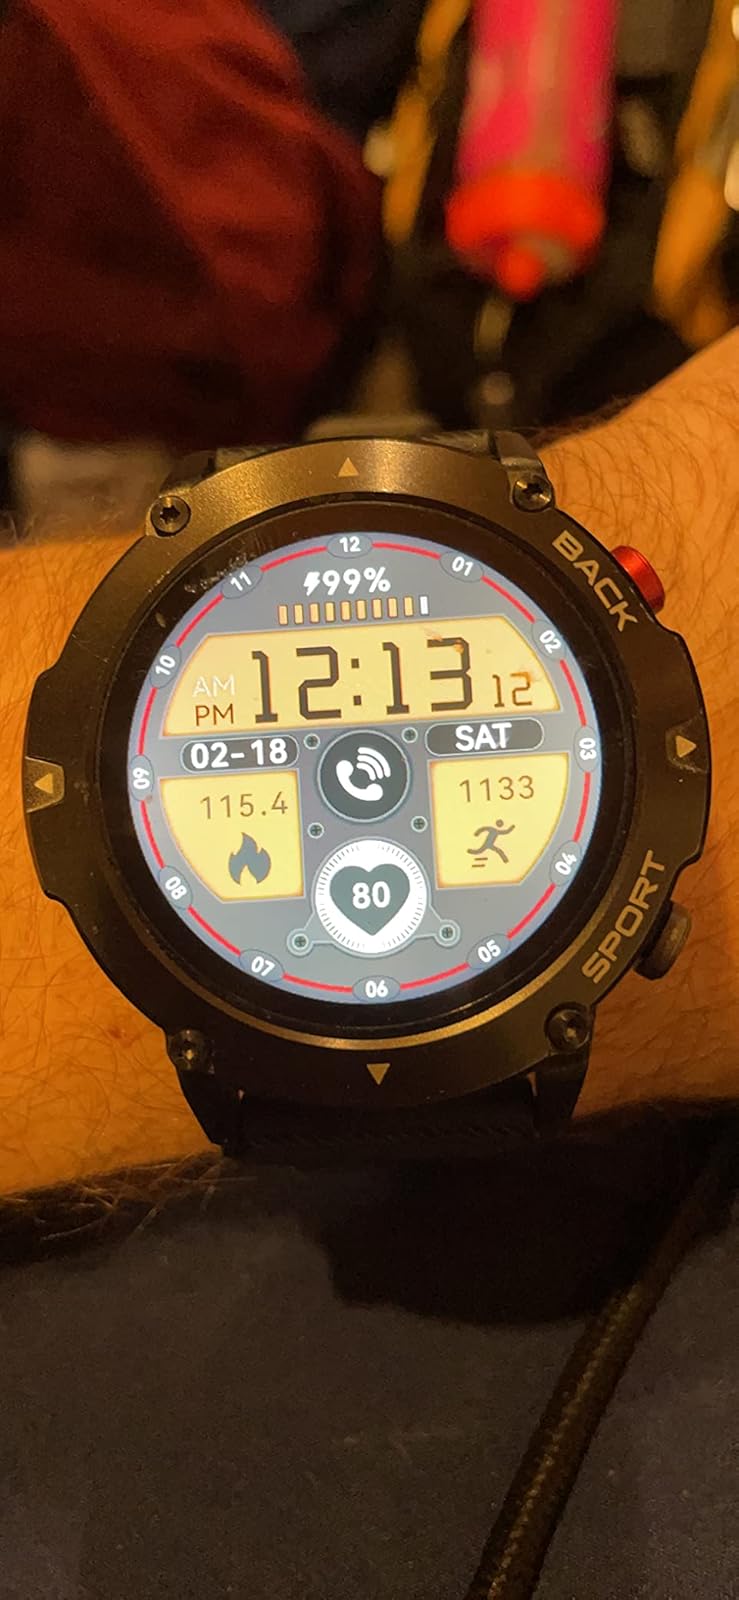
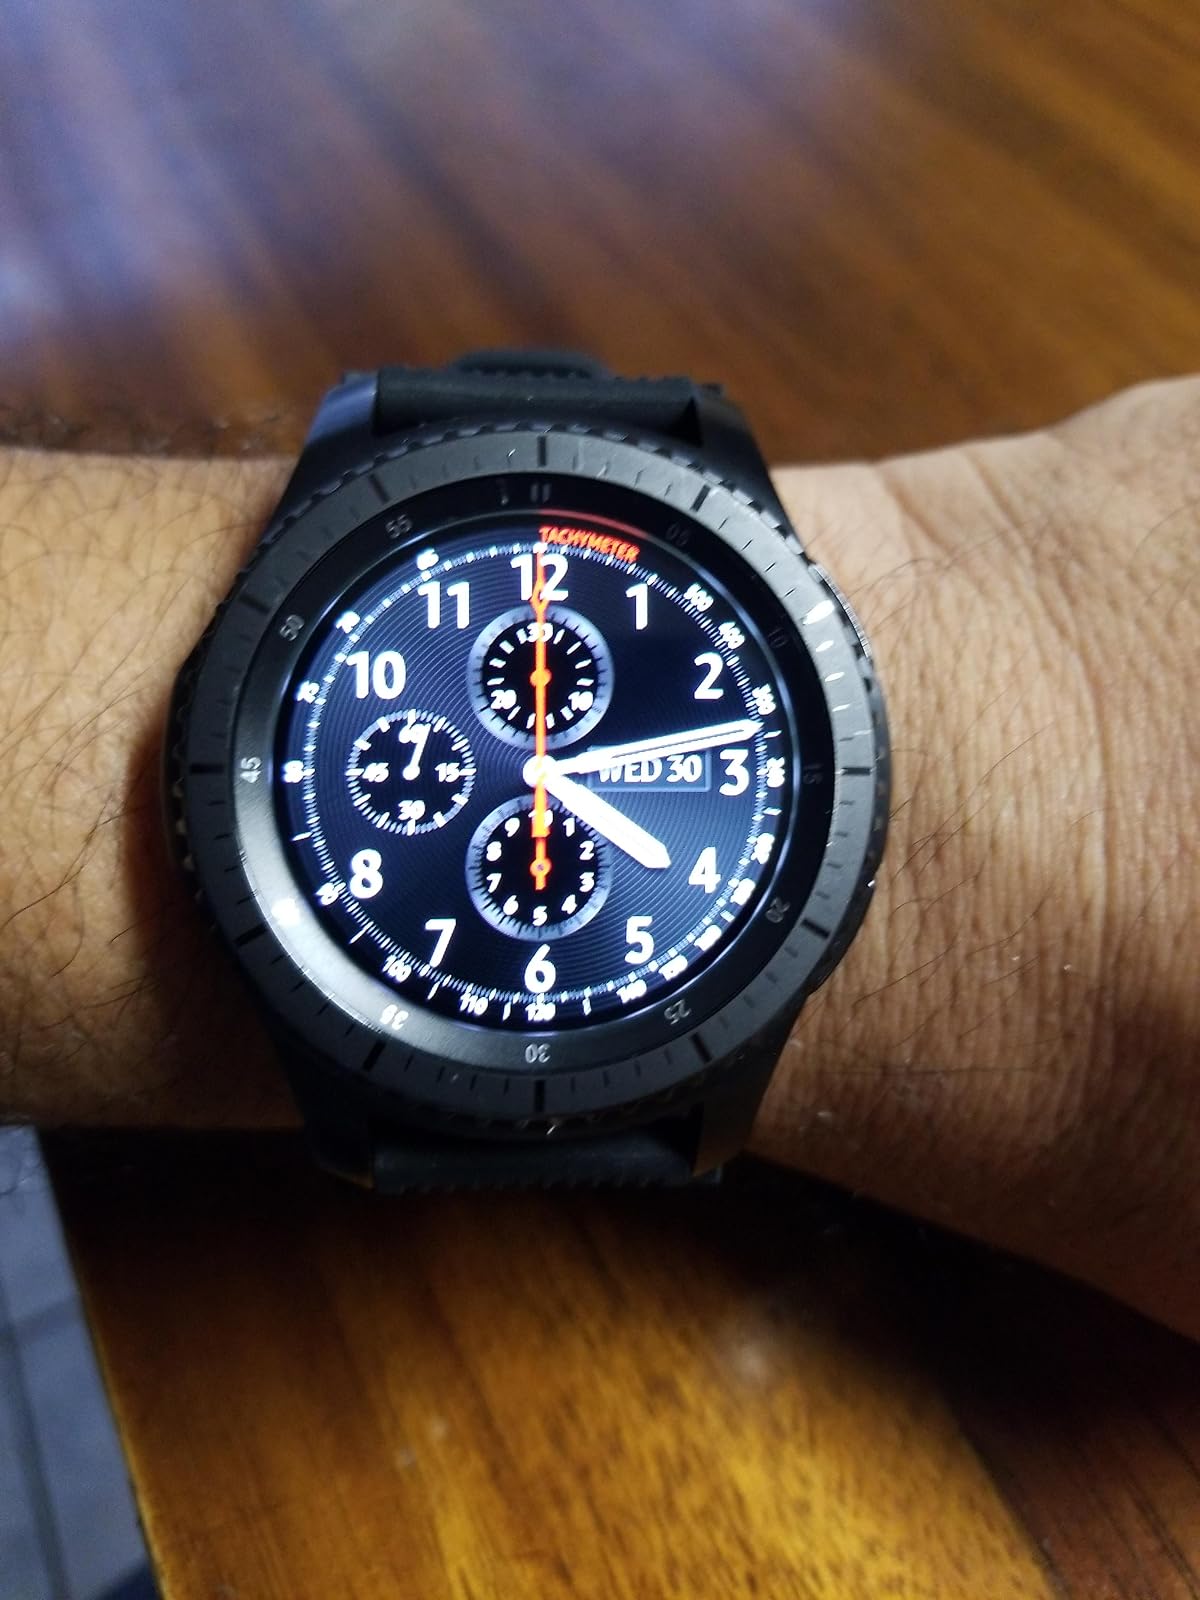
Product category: smartwatch
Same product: no